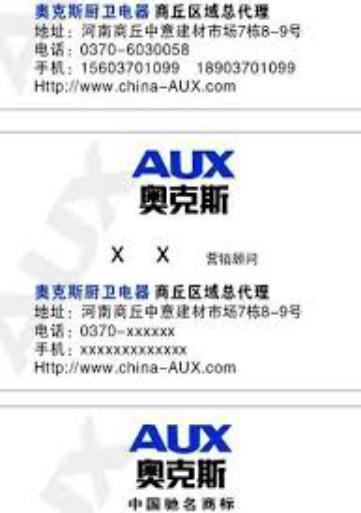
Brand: auxx-2
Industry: Electronic